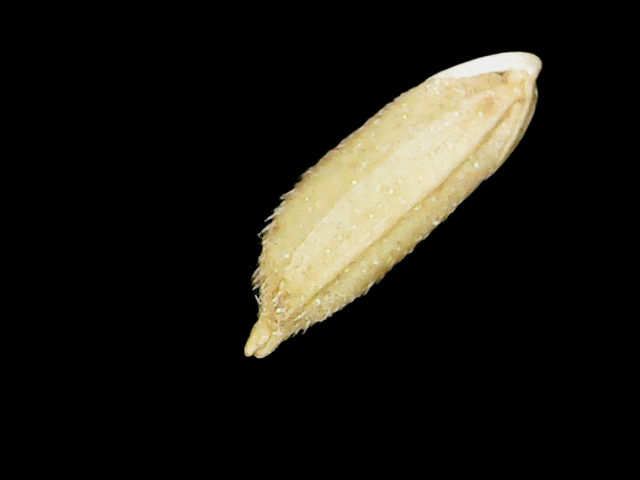
Rice variety: Binadhan12